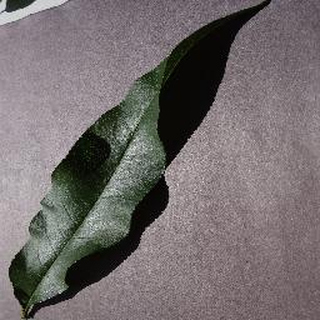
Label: healthy_peach